Charlie Puth

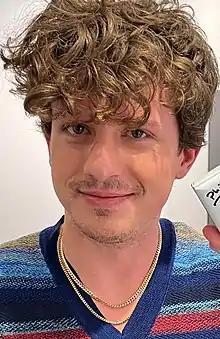
Puth in 2022

Charles Otto Puth Jr. (born December 2, 1991) is an American singer, songwriter, and record producer. His initial exposure came through the viral success of his song covers uploaded to YouTube. Puth signed with the record label eleveneleven in 2011 after performing on "The Ellen DeGeneres Show".